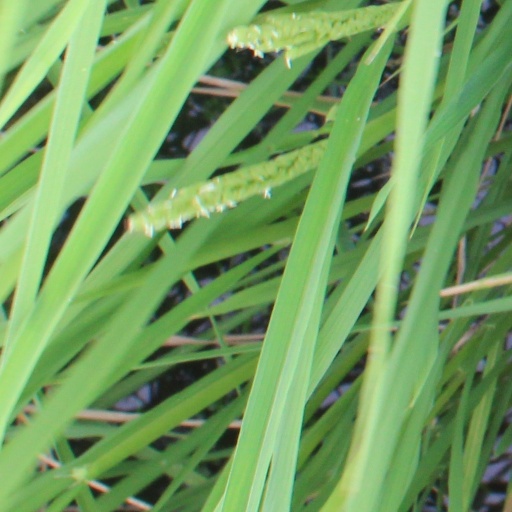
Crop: rice